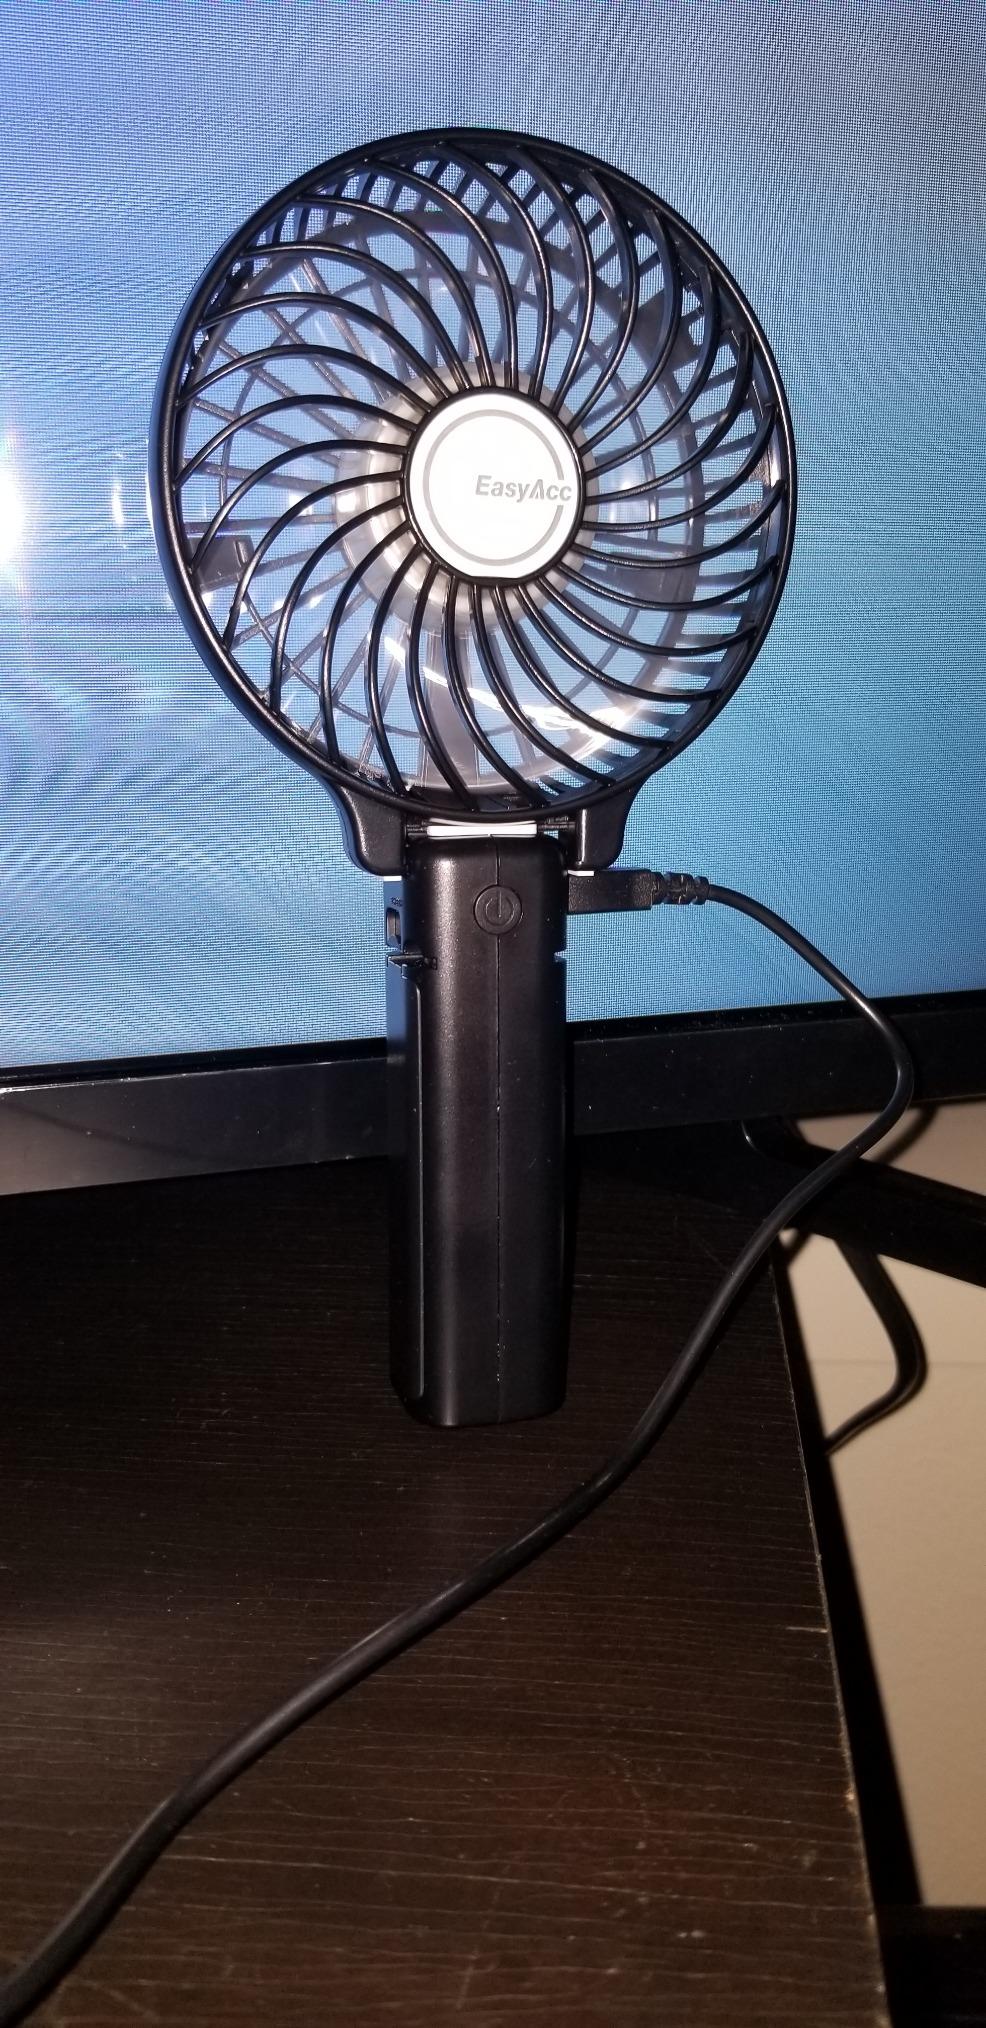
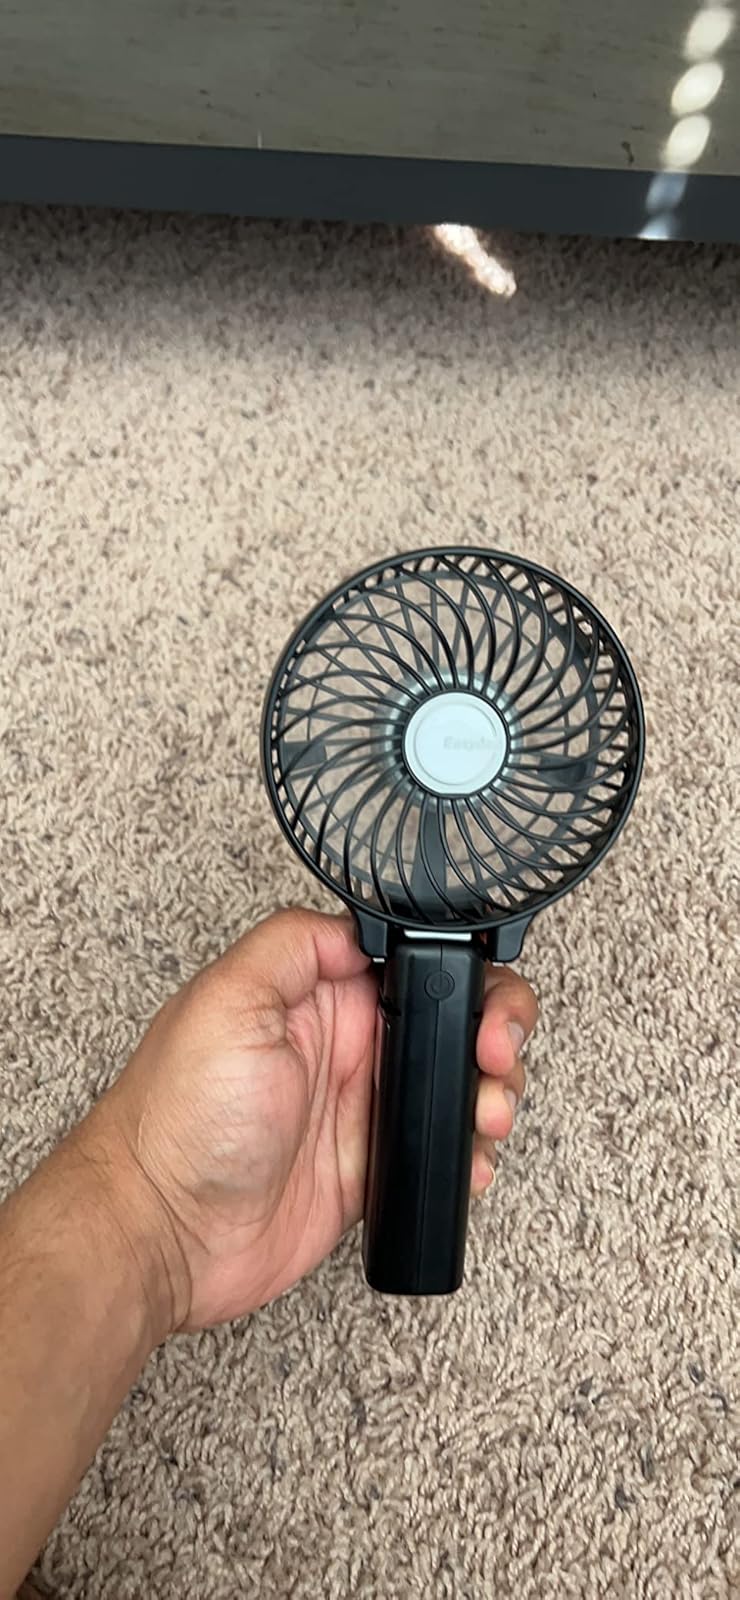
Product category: fan
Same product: yes